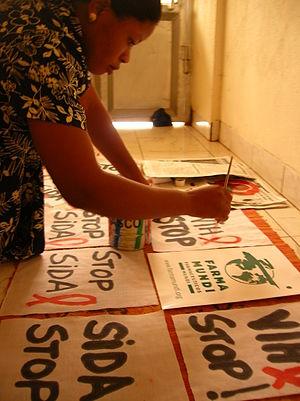
Le VIH / sida est un problème majeur de santé publique et de la cause de la mort dans de nombreux pays d'Afrique, y compris la république démocratique du Congo.